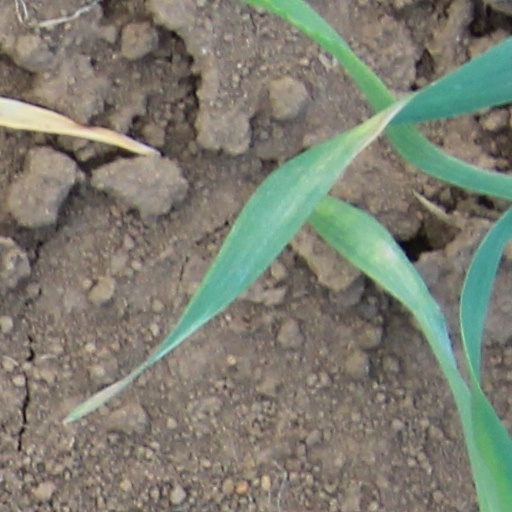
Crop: wheat